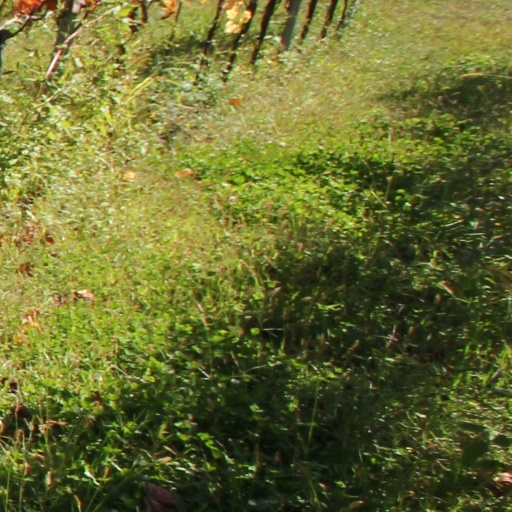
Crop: grape